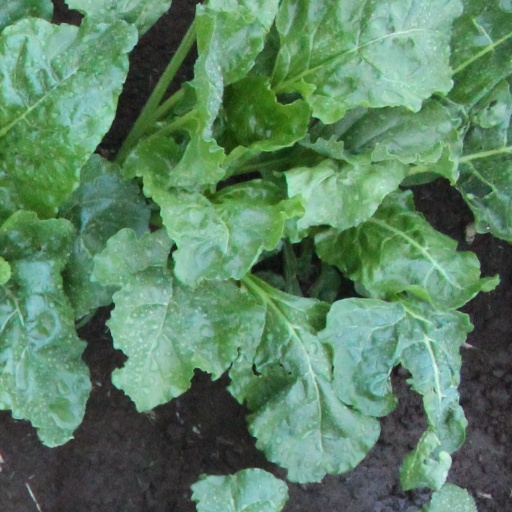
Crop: sugar beet